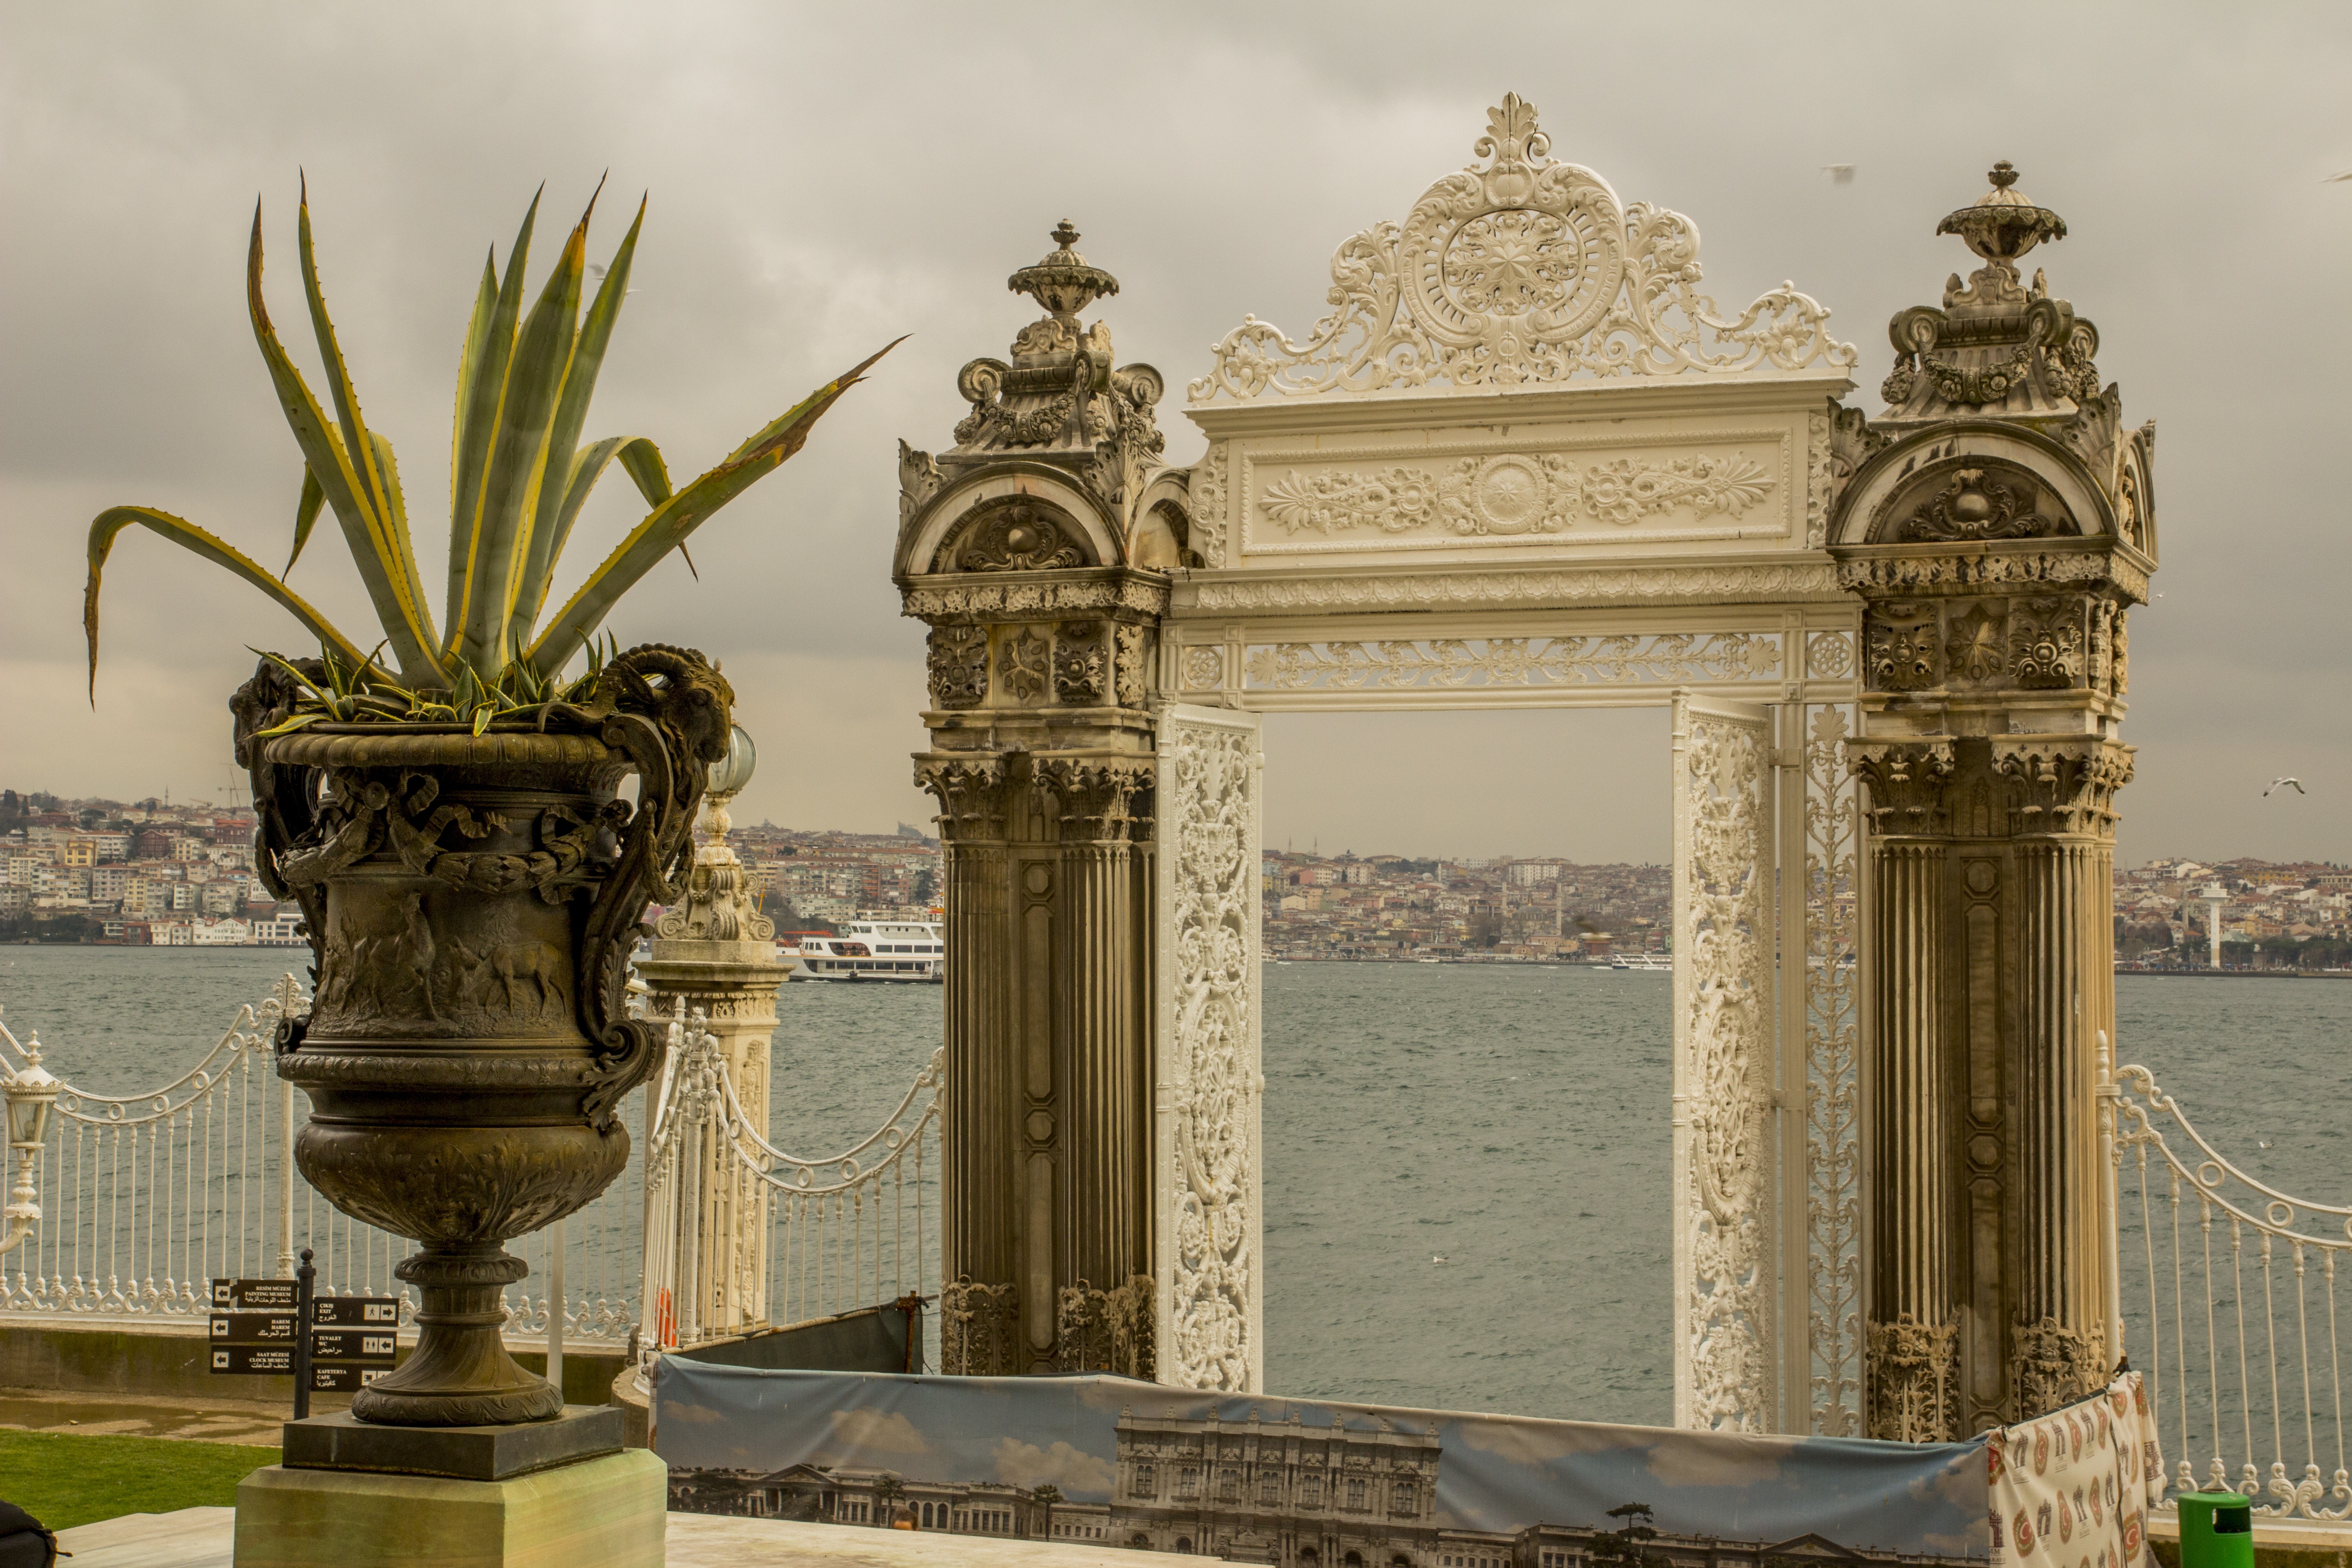
architecture, structure, palace, monument, statue, arch, column, landmark, blue, sculpture, art, temple, turkey, marine, carving, natural turkey, ancient history, posph is, dolmabahce